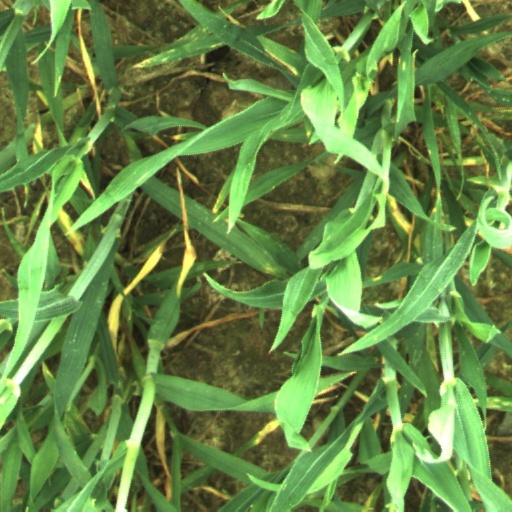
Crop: wheat